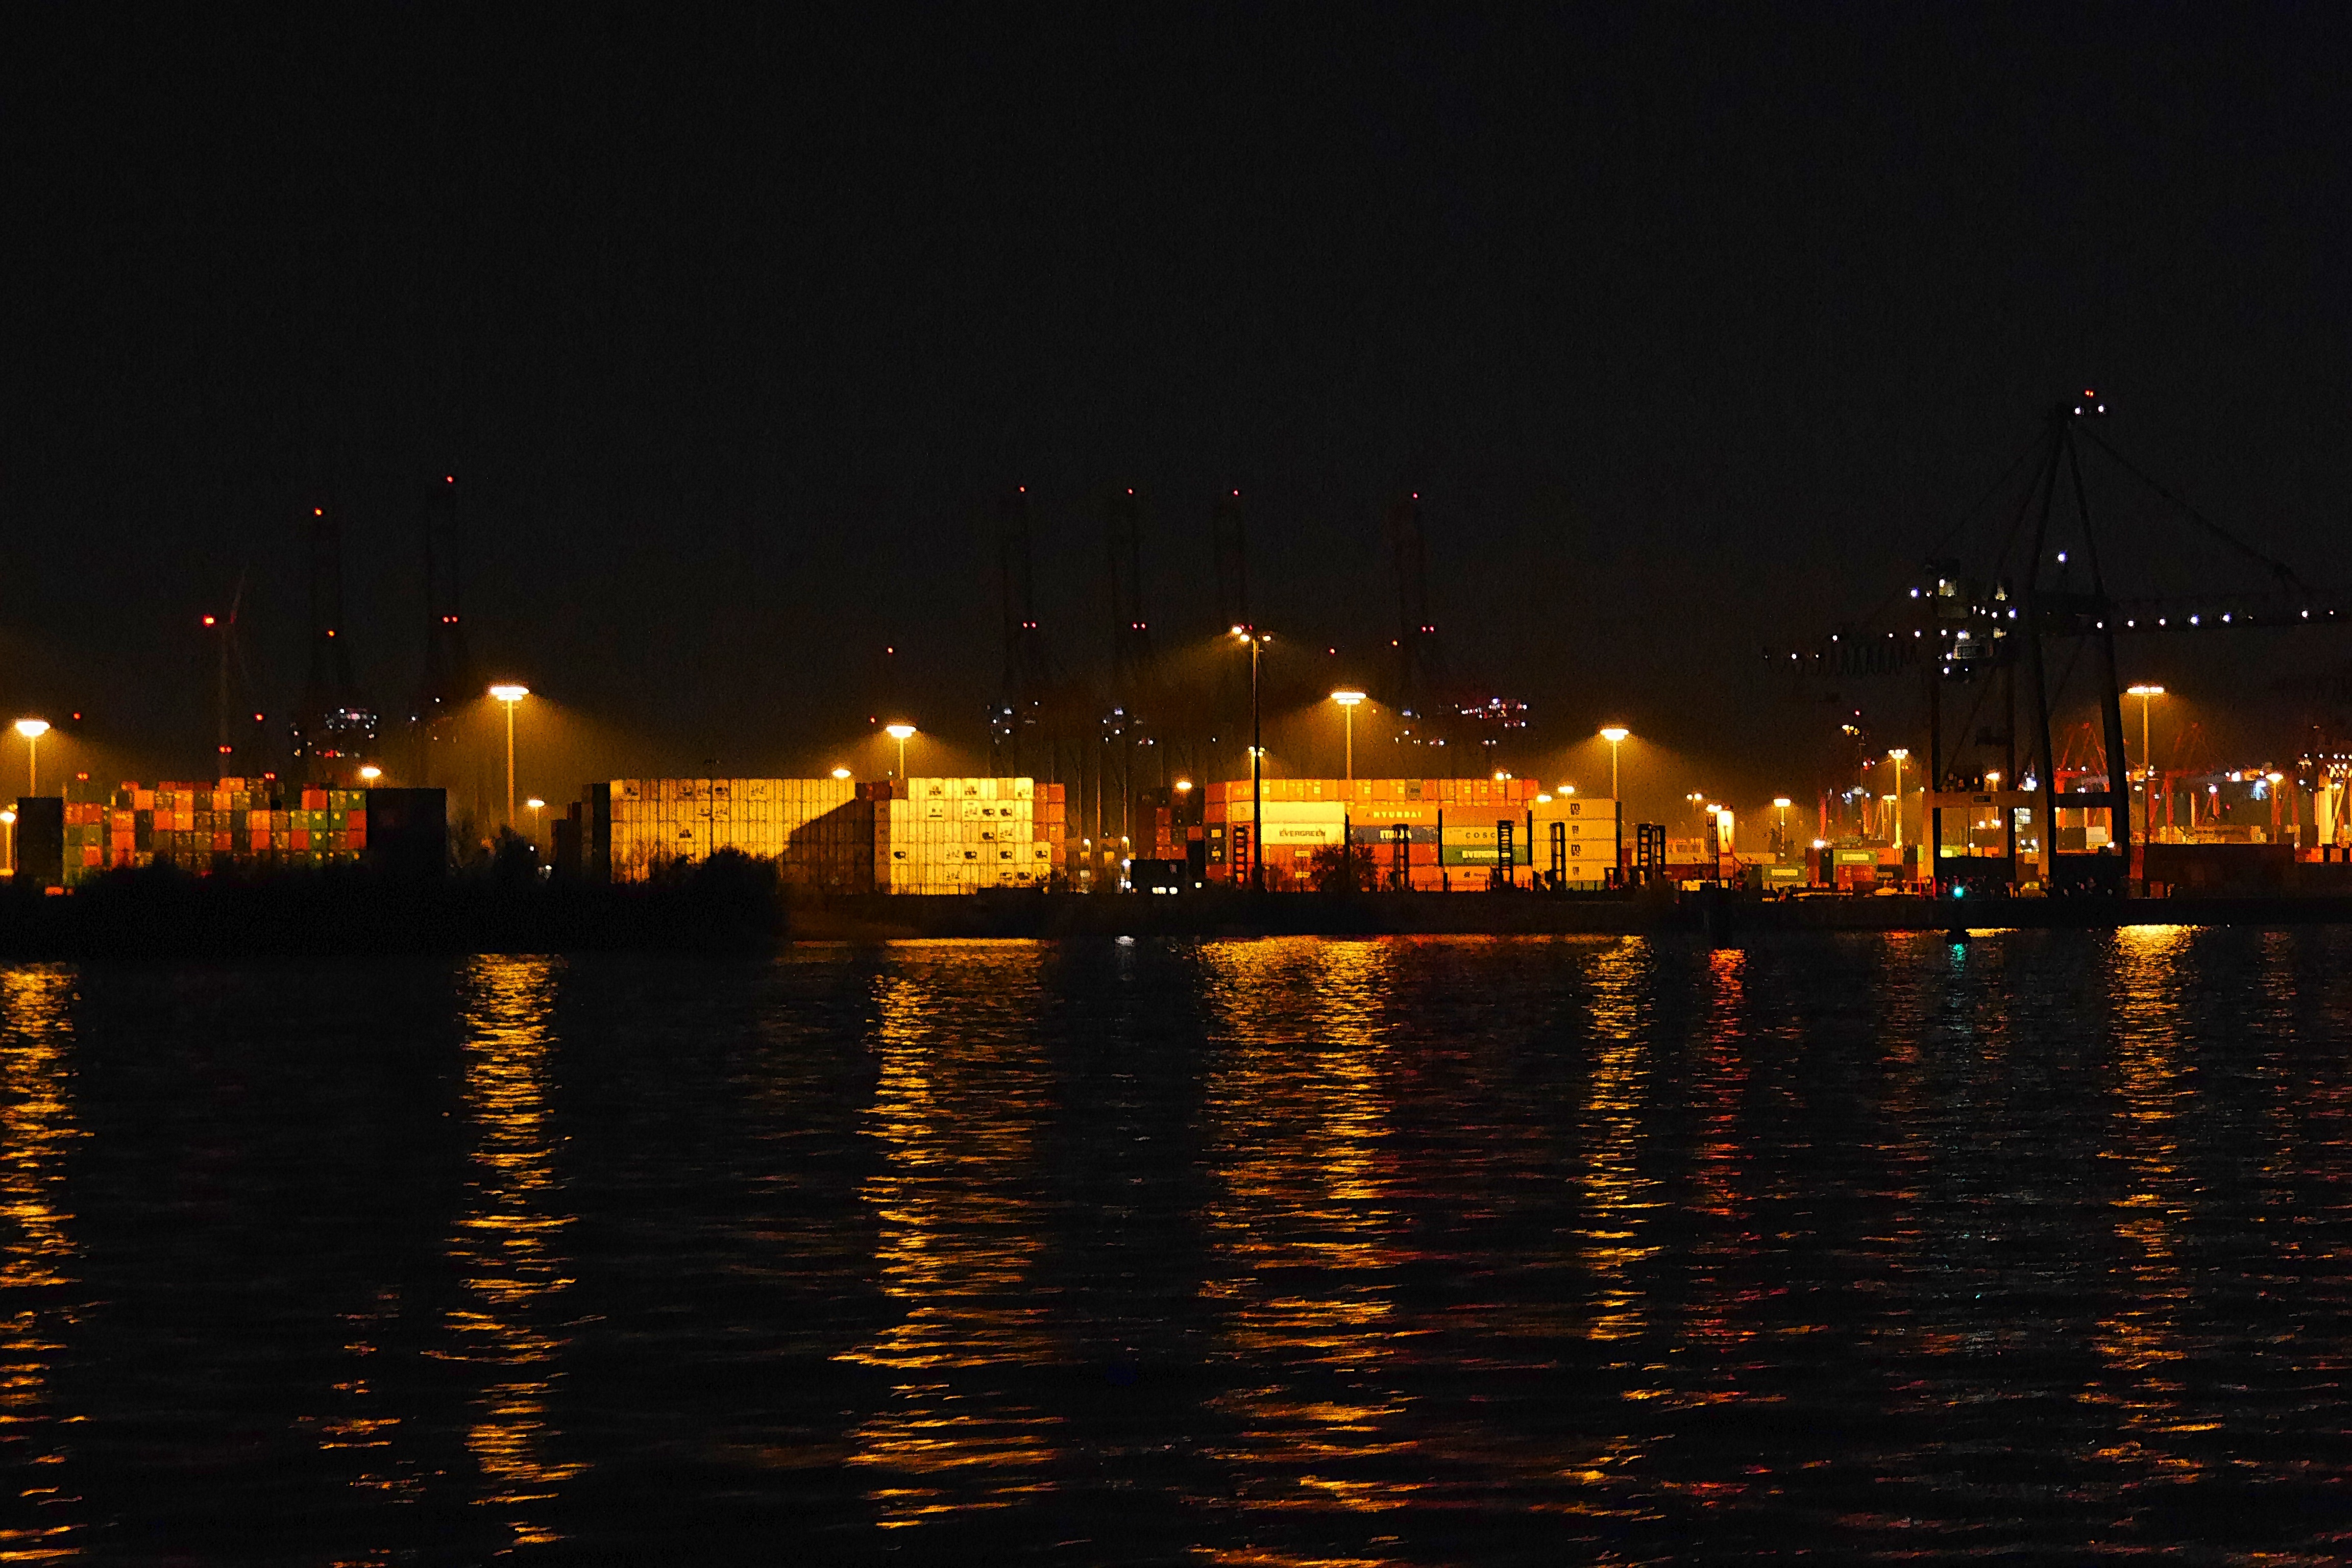
light, skyline, night, dawn, city, cityscape, dusk, evening, reflection, darkness, port, hamburg, freight harbor